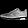
Label: Sneaker